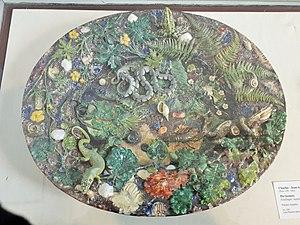
Plat bestiaire. Feuillages, reptiles, coquillages. Faïence émaillée. Charles-Jean Avisseau (Tours 1795-1861). XIXe siècle. Musée Bertrand, à Châteauroux, dans l'Indre, en France. Inv. 3206. Legs Patureau-Baronnet, 1922.
Charles-Jean Avisseau, né à Tours en 1796 et mort dans cette même ville en 1861 est un céramiste connu pour avoir produit des céramiques très proches de la technique et du style du céramiste et écrivain Bernard Palissy.